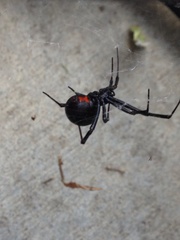
Species: Lactrodectus_hesperus